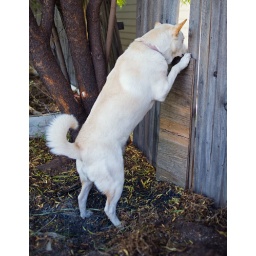
one of my dogs just making sure the grass is not any greener in the neighbors yard